List of Charmed characters

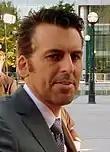
Oded Fehr ("pictured") portrayed the demon Zankou during the seventh season.

Bob Cowan, played by David Reivers, made his first appearance during the first episode of season four, "Charmed Again (Part 1)". He is Paige's boss at South Bay Social Services. In "Charmed Again (Part 1)", Bob asks Paige for information but she does not pay attention to him because she was reading a newspaper article about Prue's death. Paige then heads out to attend Prue's funeral while Bob calls out her name several times and asks her where she is going. In the episode "Charmed Again (Part 2)", Bob assigns Paige to a case involving Jake (Benjamin Parrillo) and Carol Grisanti (Kim Little), who were both under investigation by Social Services for physically abusing their son. In the third episode of season four, "Hell Hath No Fury", Bob approaches Paige, who is talking to Piper, at her desk and notices she is not working. Bob then asks Piper who she is and Piper replies that she is Paige's sister.